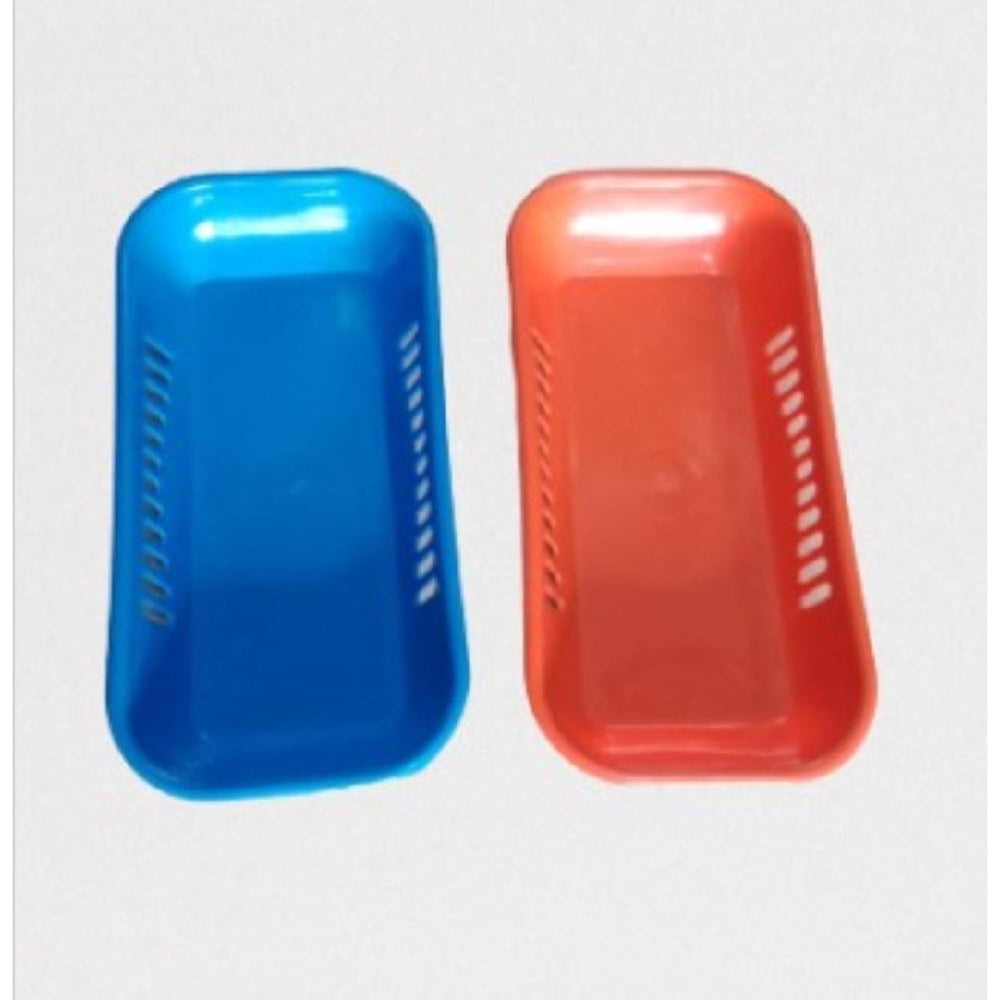
CUBIERTERO RUCITO BANDEJA
Cubiertero Rucito Bandeja, ideal para el hogar u oficina. Fabricado con materiales resistentes, diseñado para brindar funcionalidad y estilo.
Brand: RUCITO
Category: Home & Garden > Kitchen & Dining > Tableware > Serveware > Serving Trays